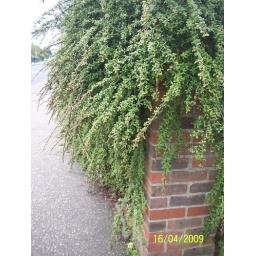
Brilliant plant for covering a steep bank, or for trailing down over a wall ...